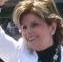
Age: 65